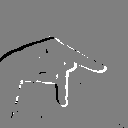
ASL letter: p